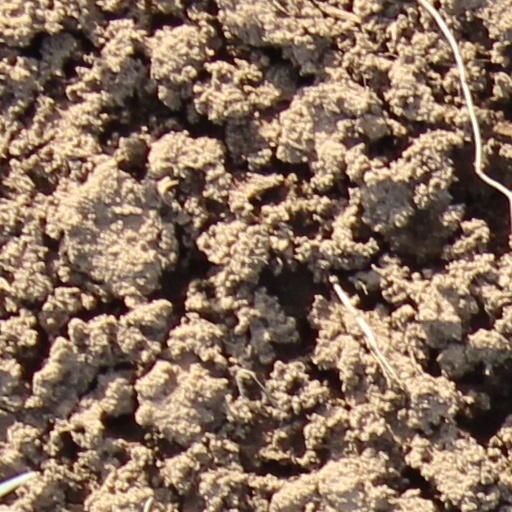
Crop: wheat